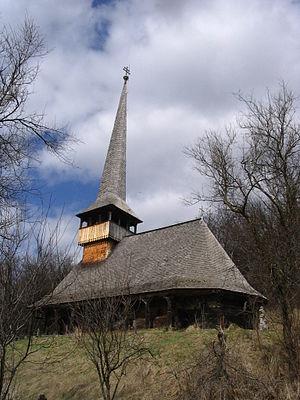
Dragu est une commune roumaine du județ de Sălaj, dans la région historique de Transylvanie et dans la région de développement du Nord-ouest.